Leslie Watt (footballer)

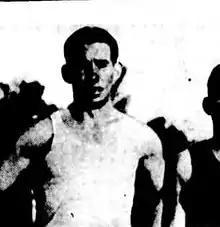
Watt at the Eltham Gift in 1936

Leslie Alfred Watt (9 December 1912 – 20 January 1949) was a former Australian rules footballer who played with and in the Victorian Football League (VFL).